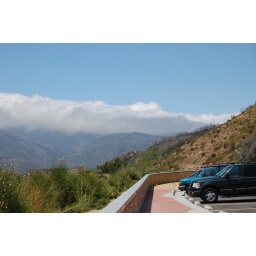
Looking at the clouds coming over the mountains